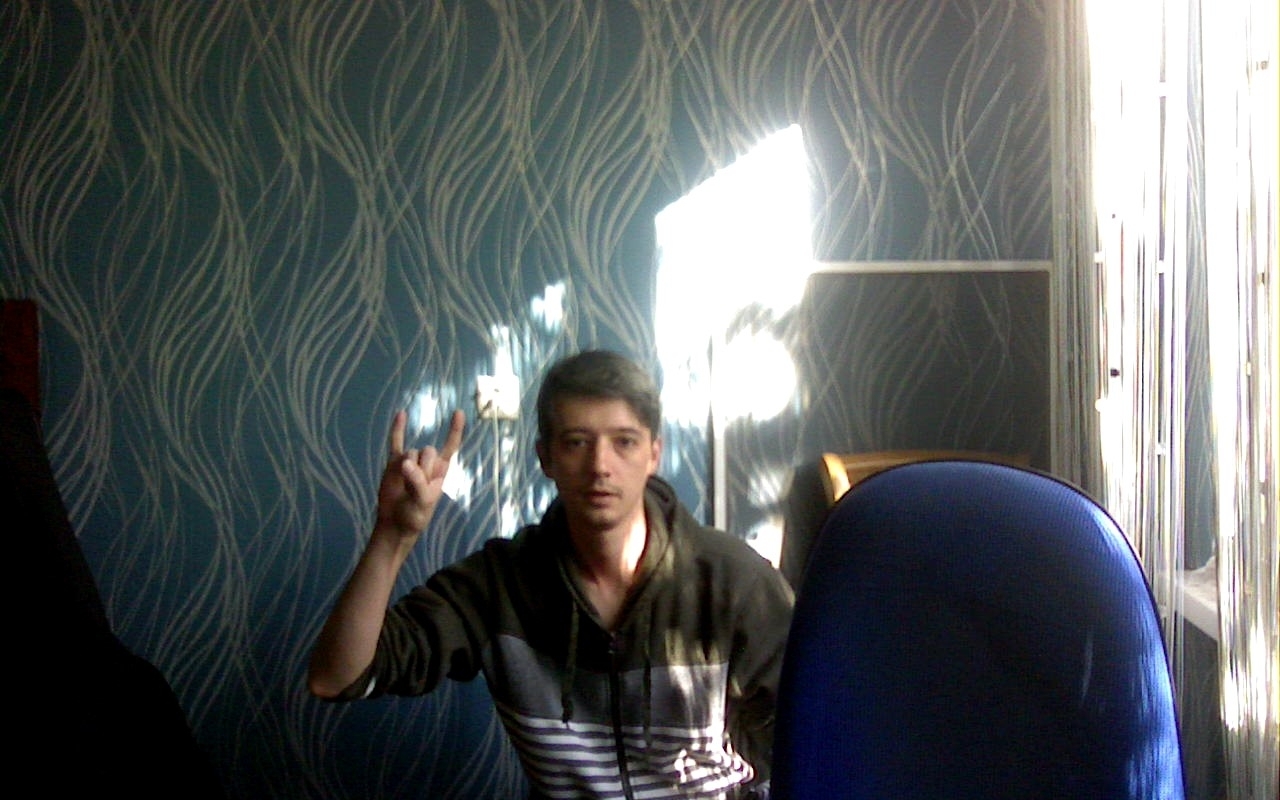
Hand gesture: rock